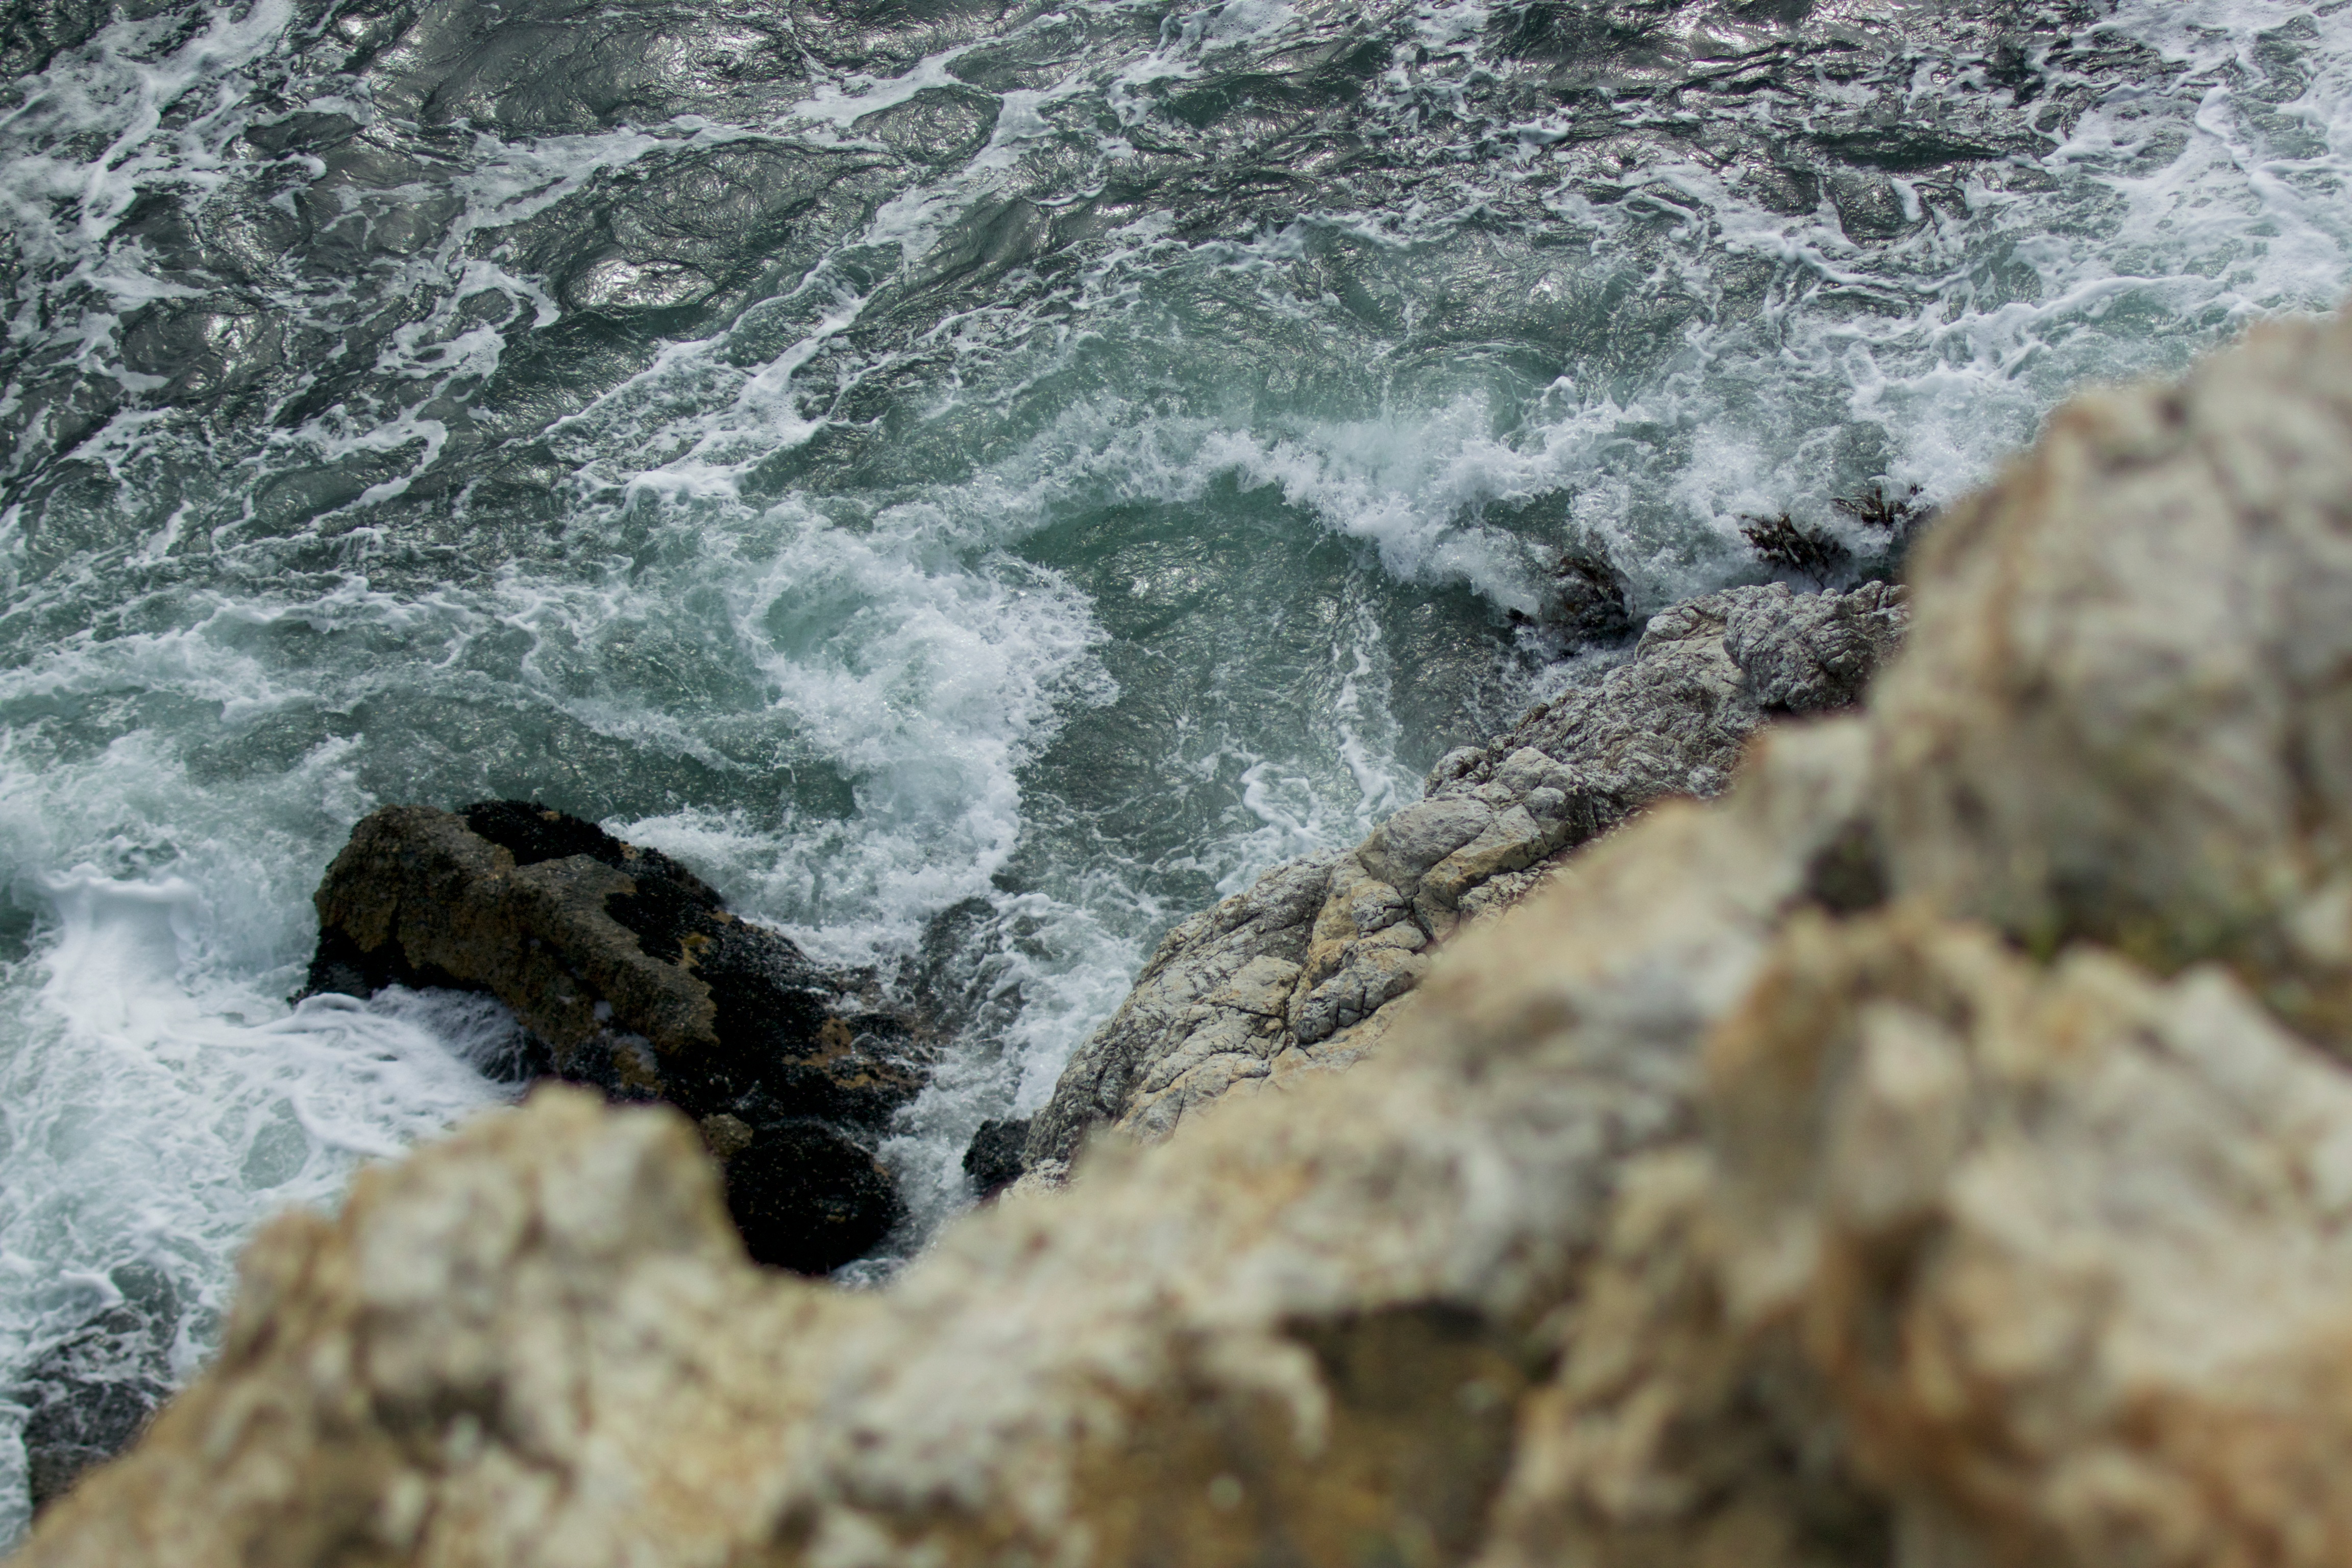
sea, coast, water, nature, rock, ocean, shore, wave, river, stream, rapid, terrain, material, body of water, geology, water feature, wind wave